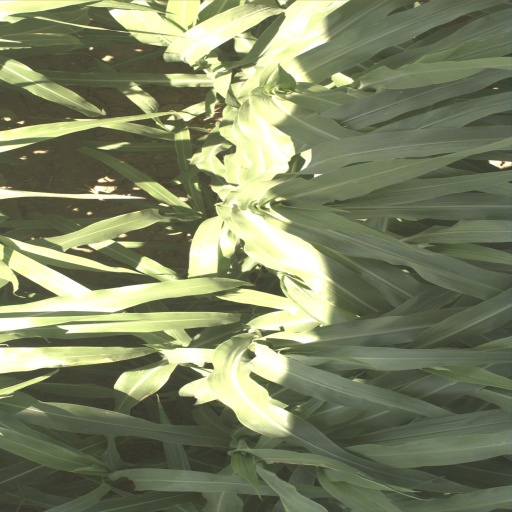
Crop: sorghum